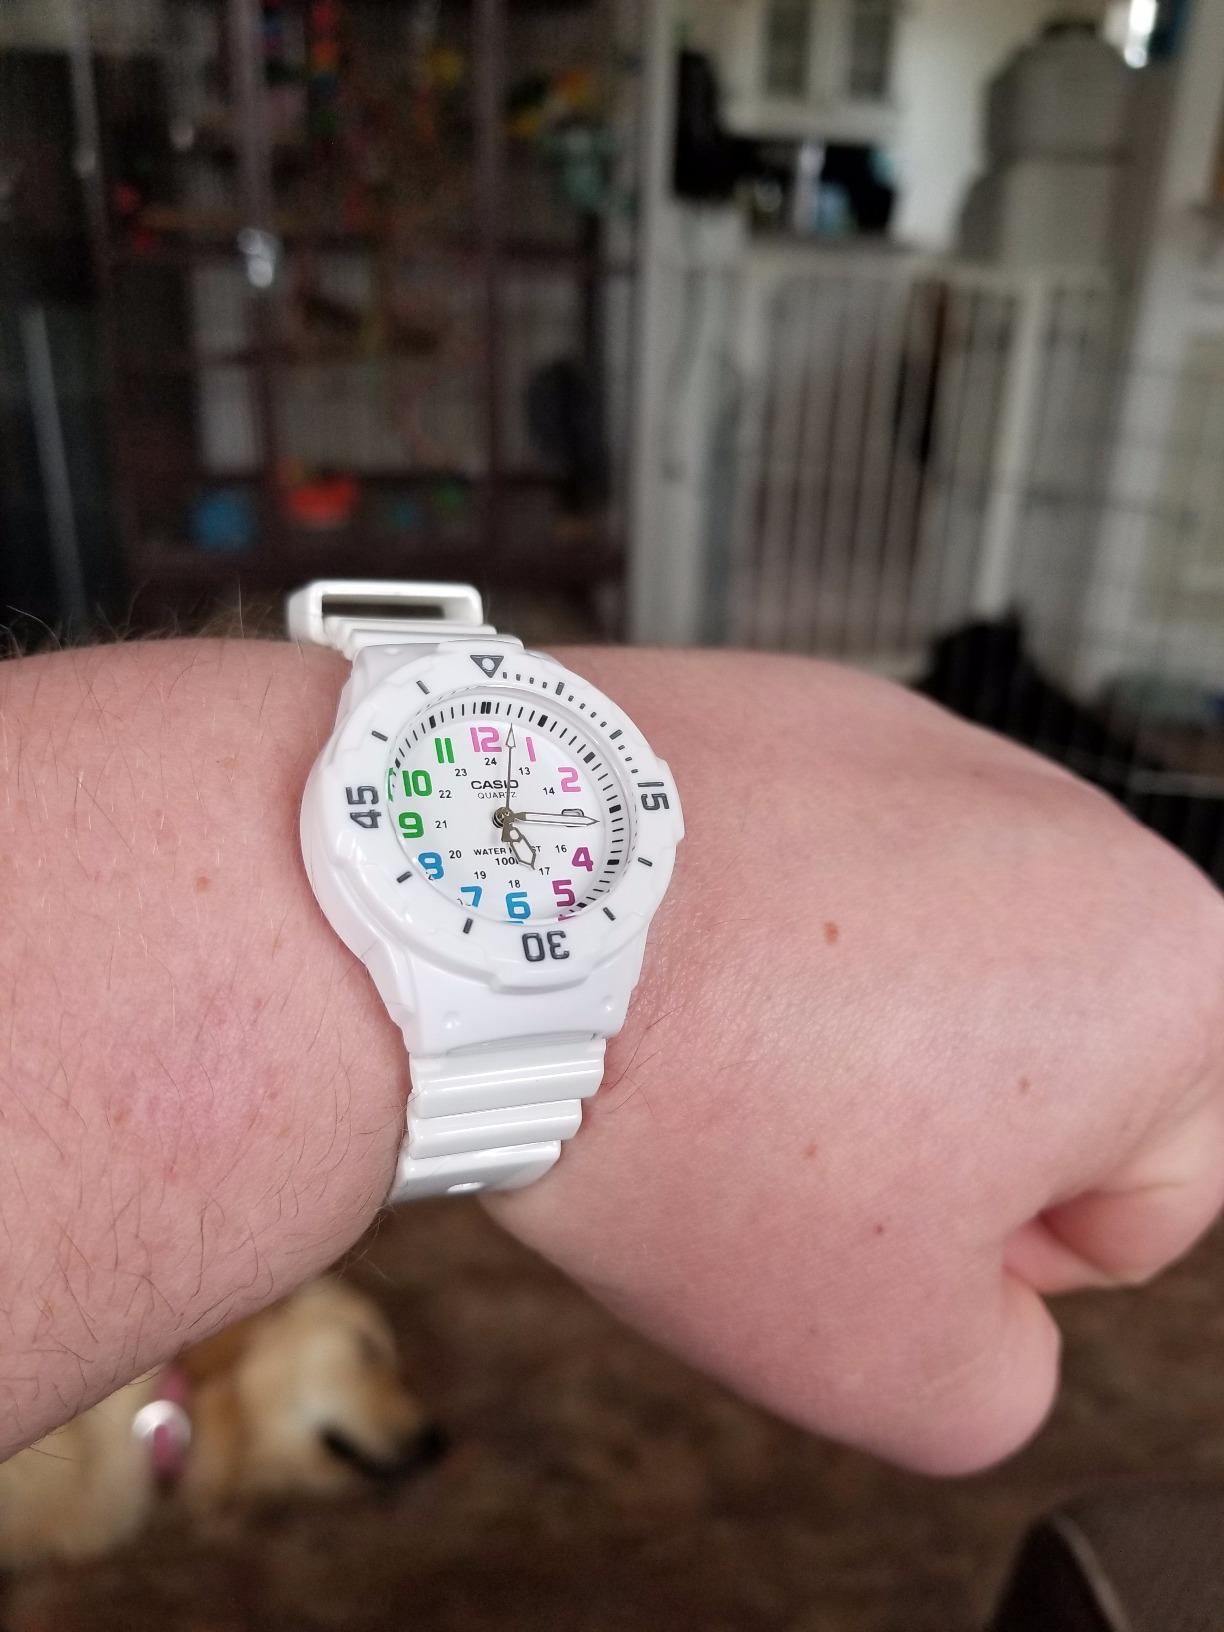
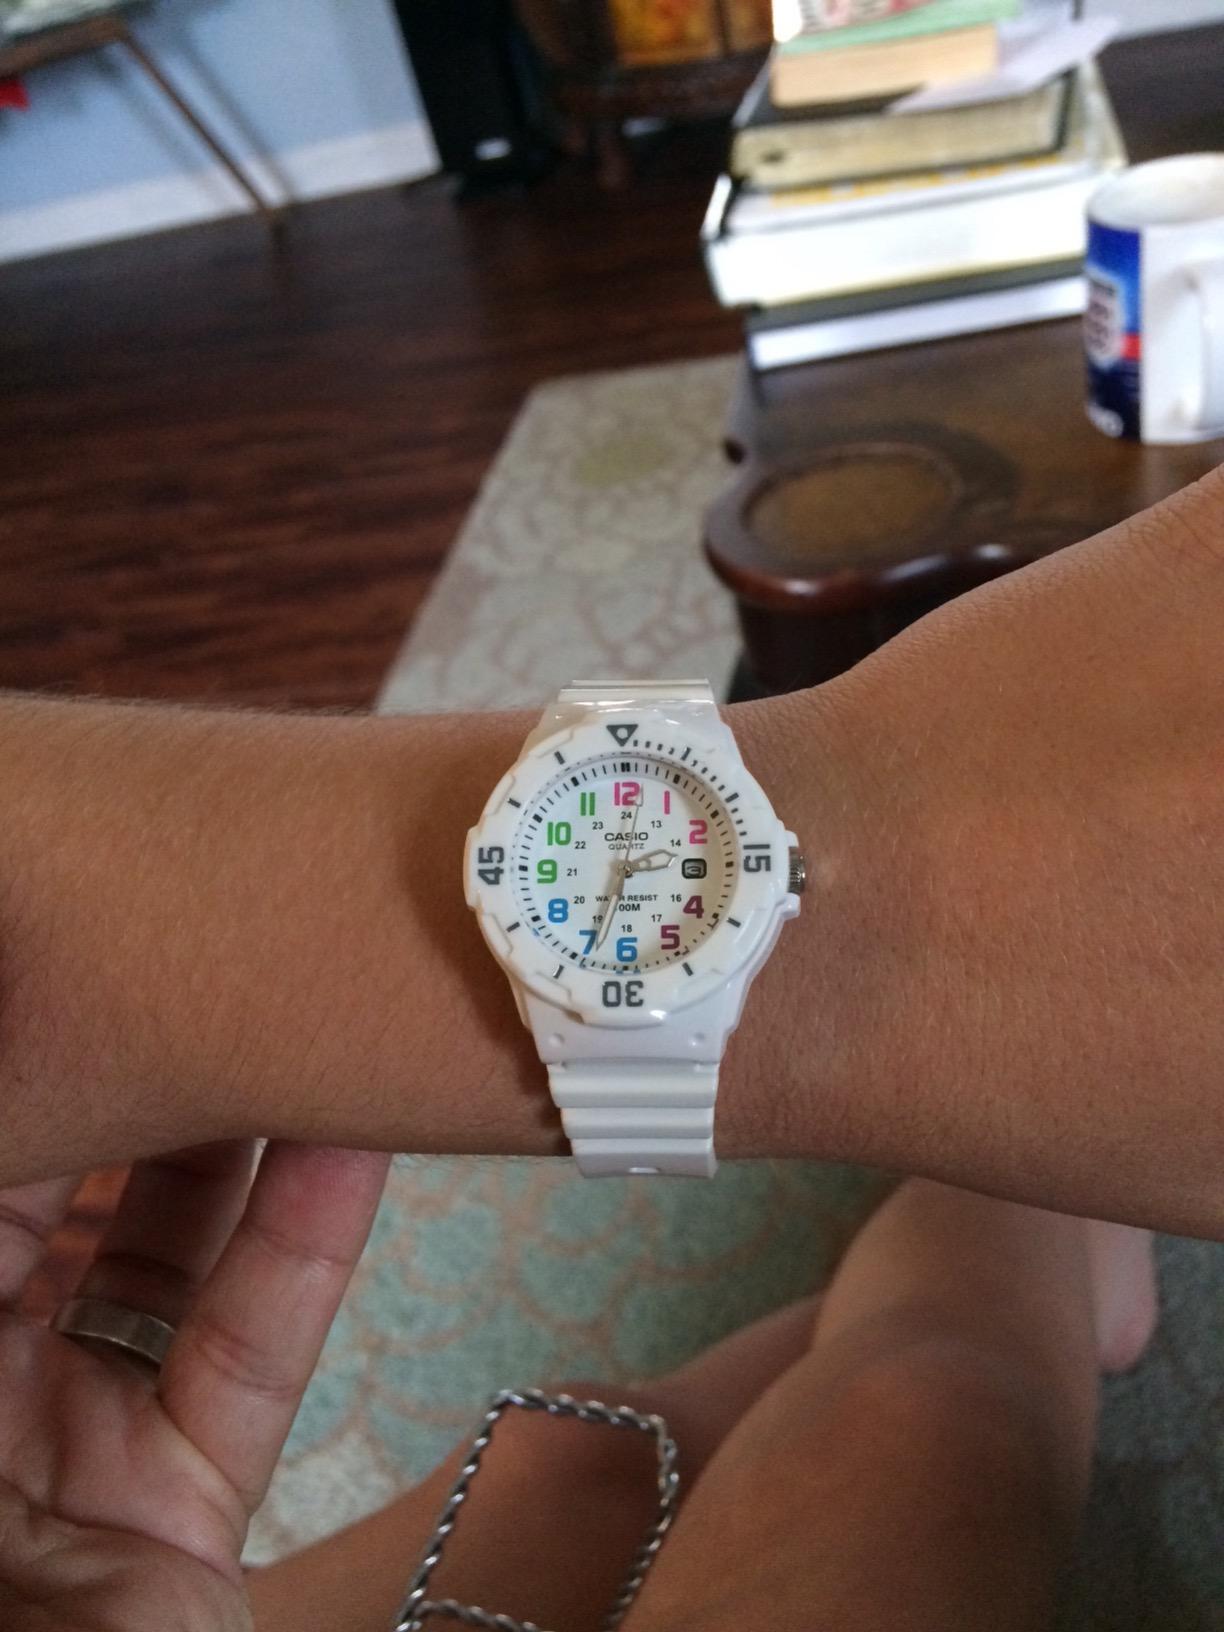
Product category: accessories_watch
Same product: yes